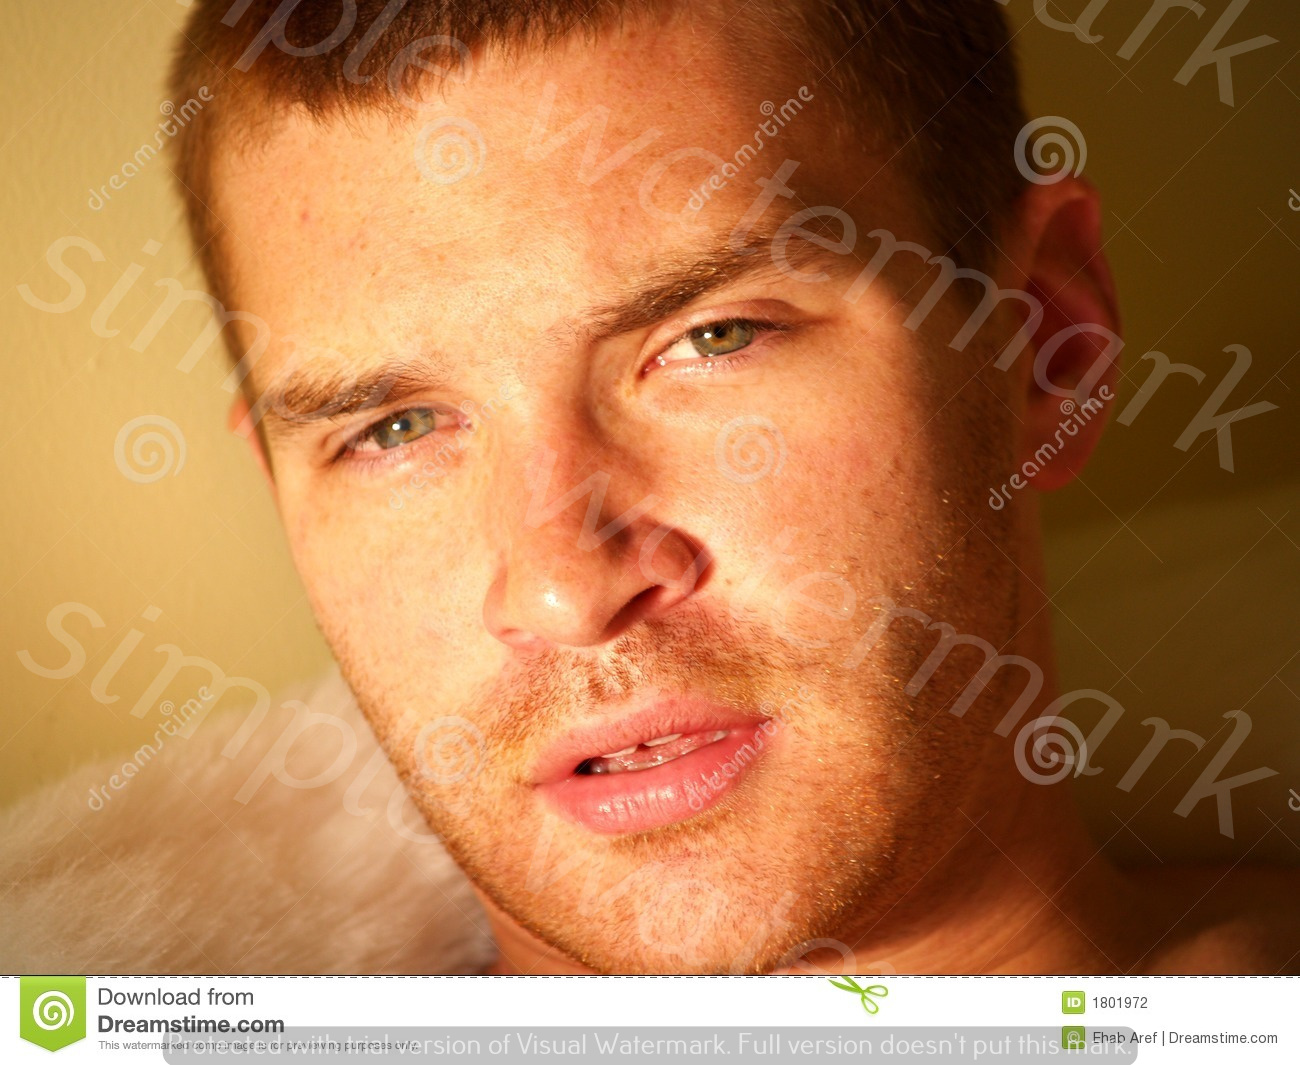
Label: Watermark